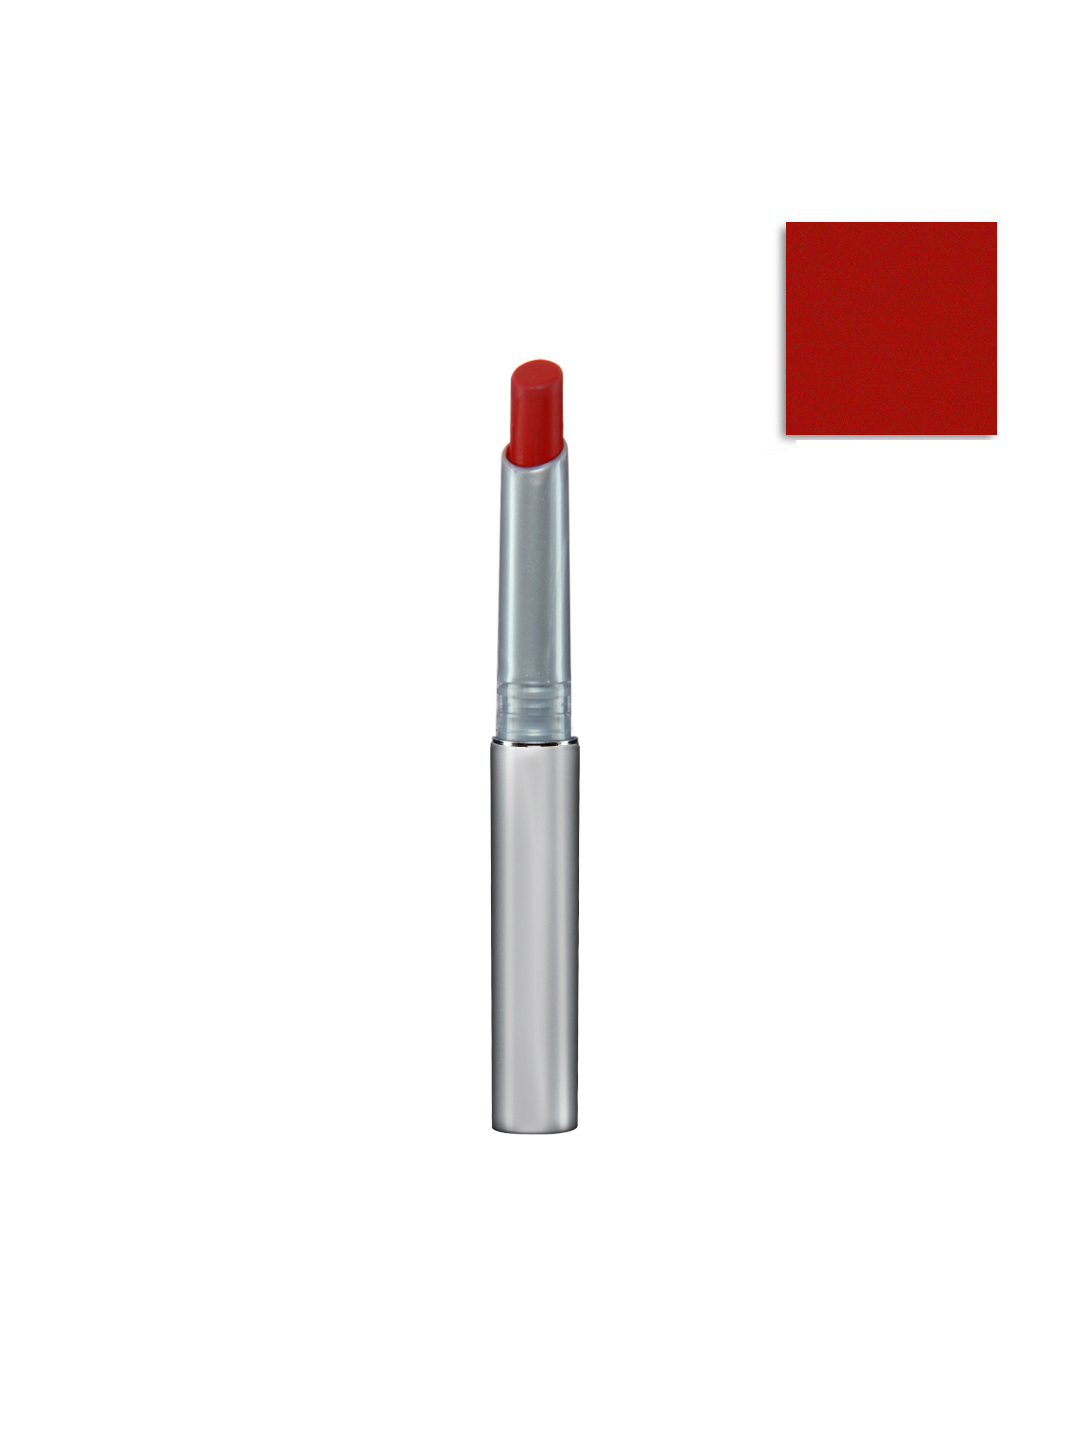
Colorbar Get Ready Lipstick 11
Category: Personal Care / Lips / Lipstick
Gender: Women
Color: Red
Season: Spring 2017
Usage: Casual